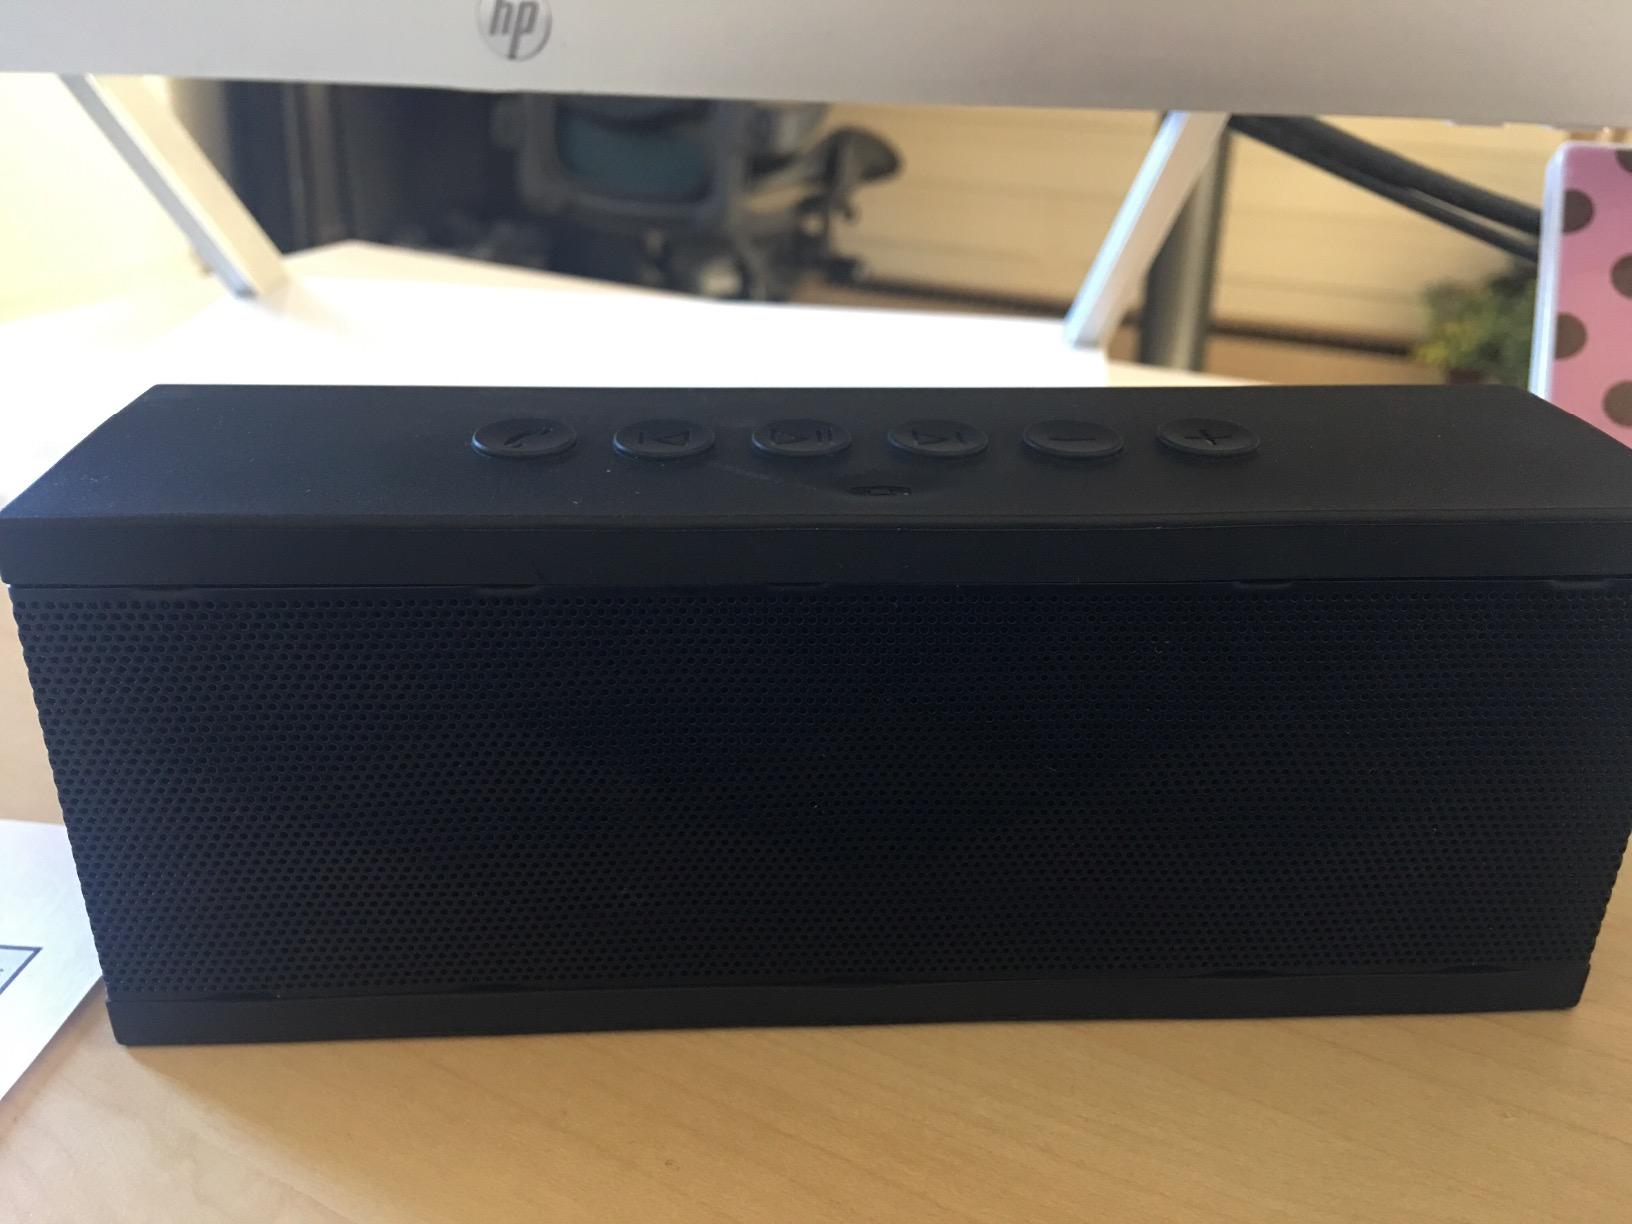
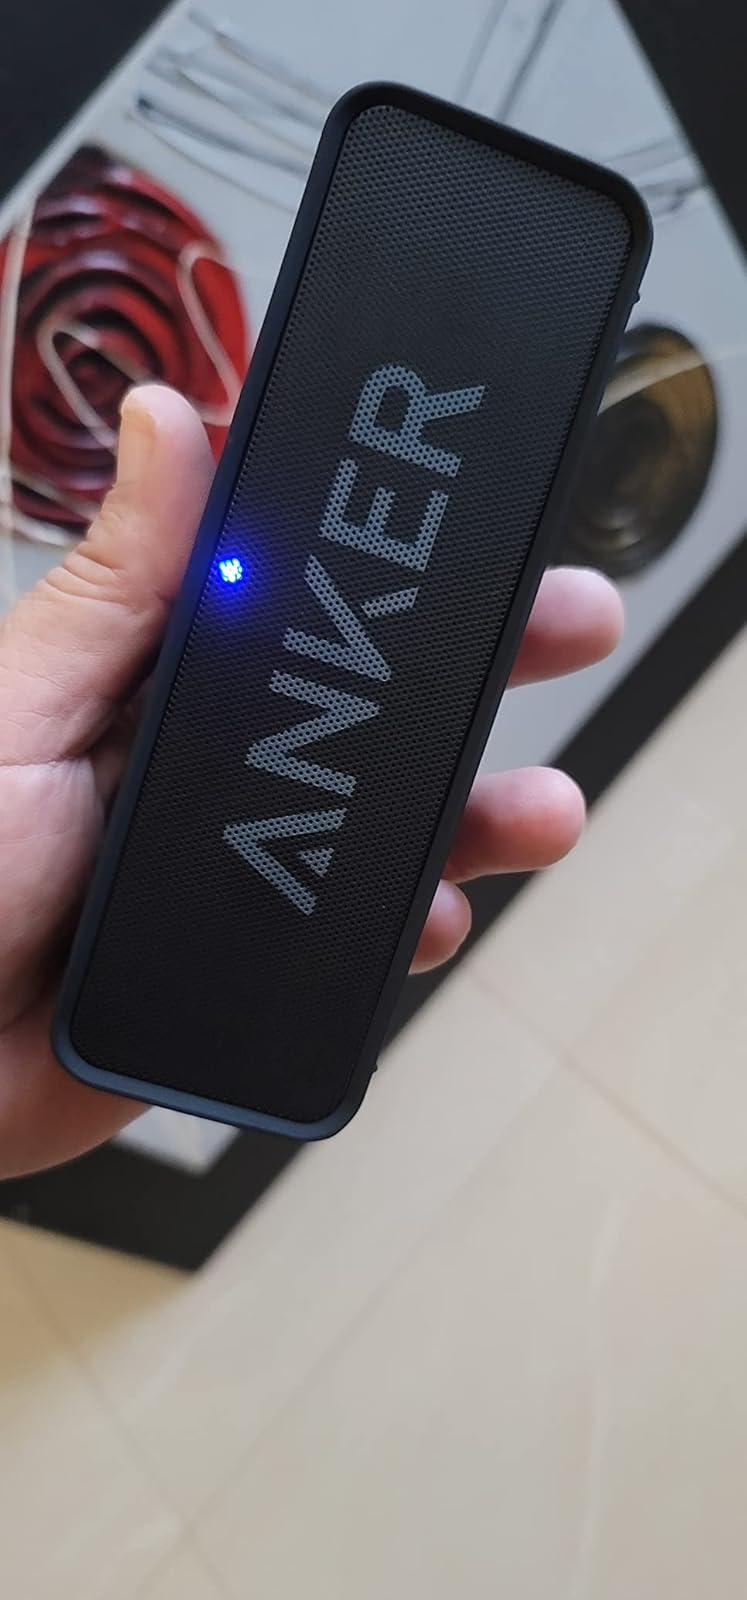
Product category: speaker
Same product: no